Roughly Speaking (film)

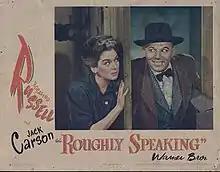
Lobby card

Roughly Speaking is a 1945 American romantic comedy film directed by Michael Curtiz and starring Rosalind Russell and Jack Carson. The plot involves a strong-minded mother keeping her family afloat through World War I and the Great Depression. The film was based on the autobiography of the same name, published in 1943, by Louise Randall Pierson.